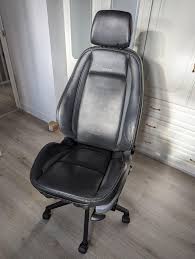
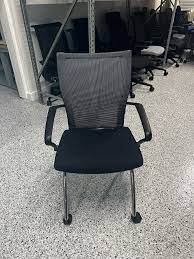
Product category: items_chair
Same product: no